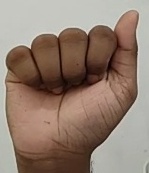
ASL sign: A